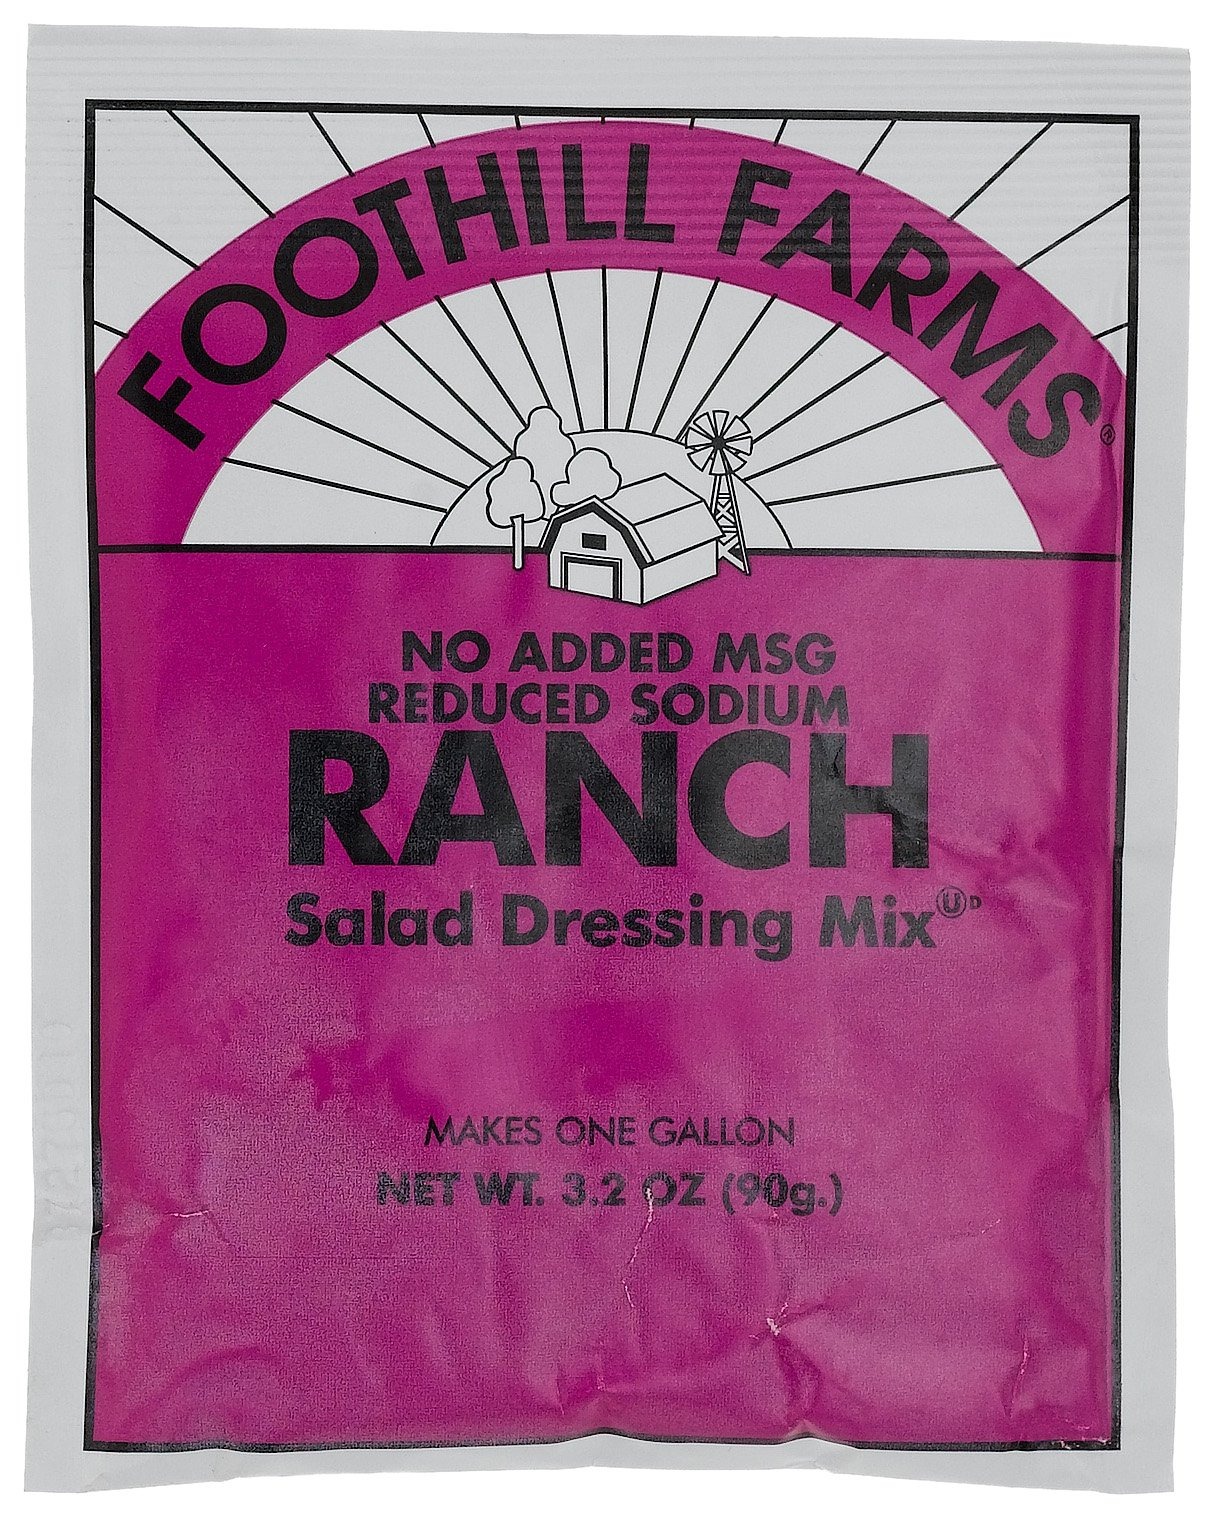
Item Name: Foothill Farms Ranch Dressing (no MSG) Mix, 3.2-Ounce Units (Pack of 18)
Product Description: Foothill Farms Ranch Dressing Mix No Msg, 3.2 Ounce -- 18 Case Gluten free
Value: 18.0
Unit: Count

Price: 70.49